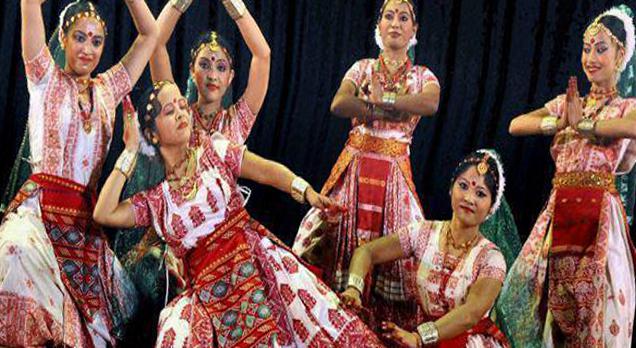
Dance form: sattriya